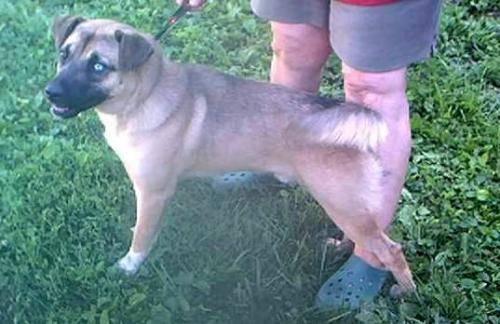
dog